Mykhaylo Okhendovsky

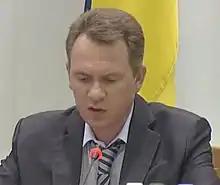
Mykhaylo Okhendovsky

Mykhaylo Okhendovsky (born 27 October 1973 in Dubăsari, in the Moldavian SSR) is a Ukrainian lawyer who was since 6 July 2013 Chairman of the Central Election Commission of Ukraine; until the Ukrainian parliament dismissed him on 20 September 2018.